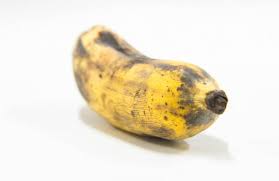
Label: trash